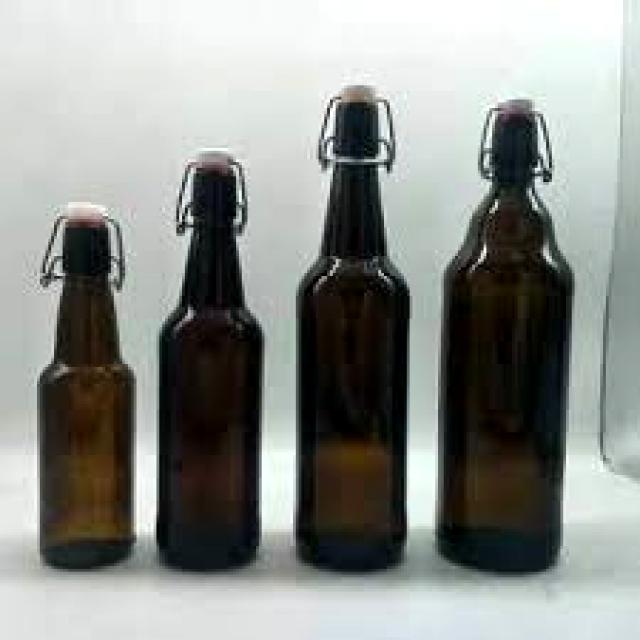
Label: Glass